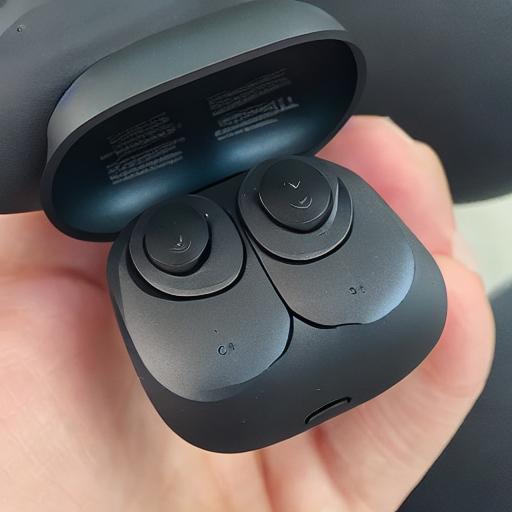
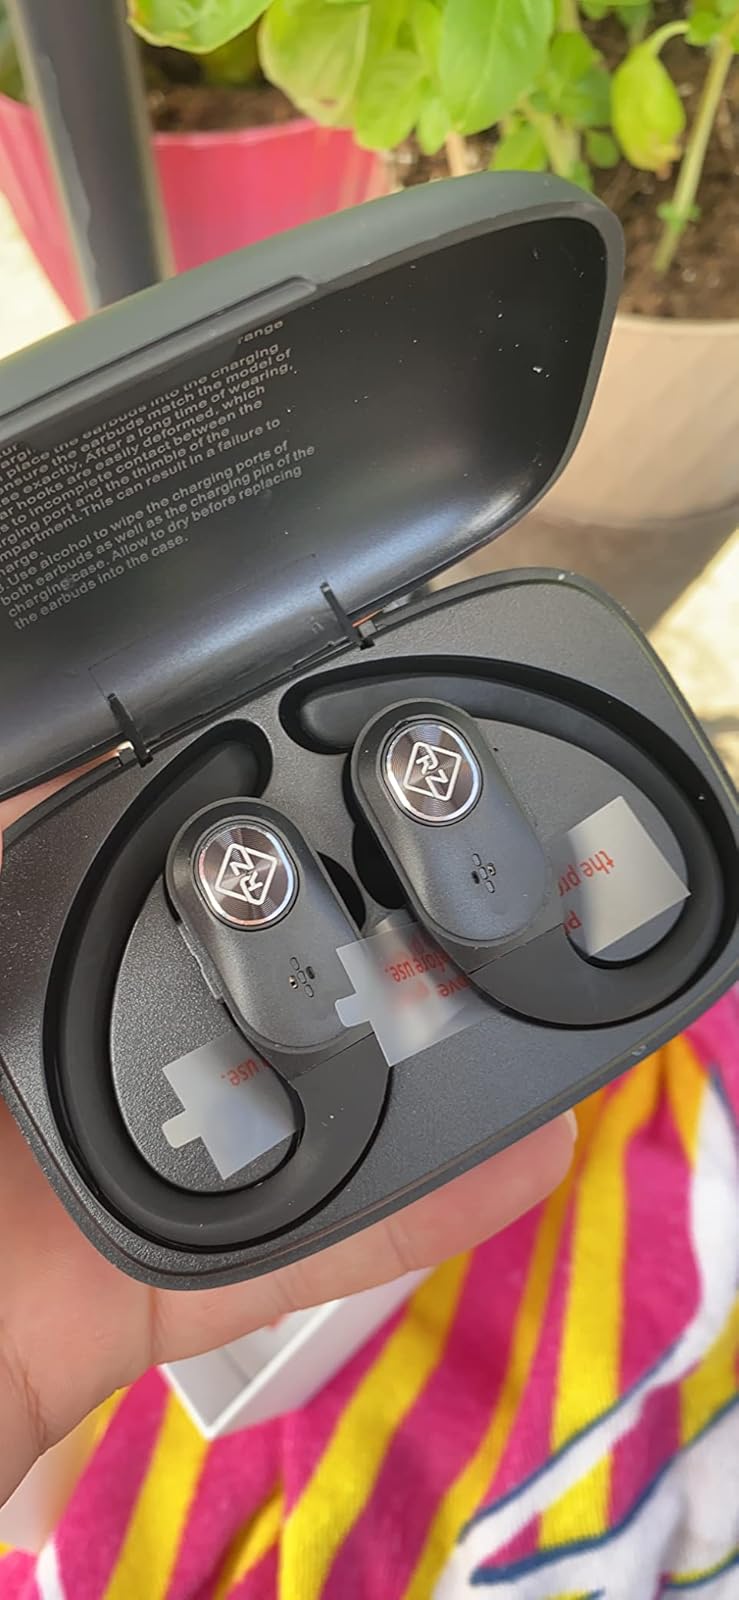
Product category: earbuds
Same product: no